Lovre Kalinić

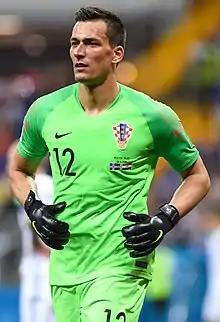
Kalinić at the 2018 FIFA World Cup

Lovre Kalinić (born 3 April 1990) is a Croatian professional footballer who plays as a goalkeeper for Hajduk Split.